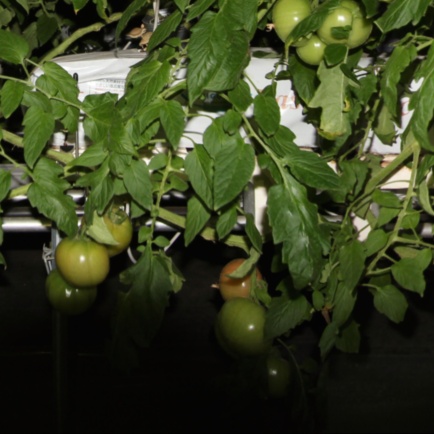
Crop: tomato